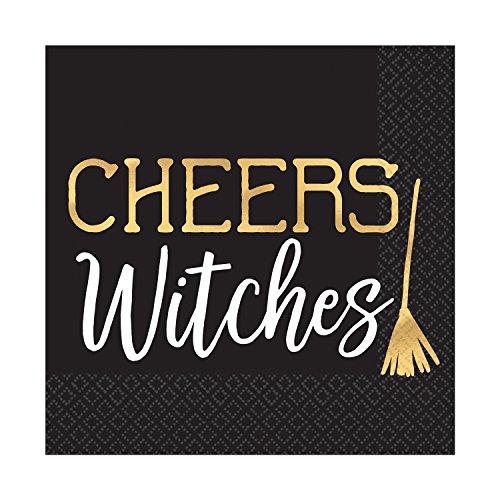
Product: Amscan Party Supplies, Multicolor
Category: Toys & Games | Party Supplies | Party Packs
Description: Includes 16 - 2 ply paper napkins per package measures 5" x 5" features the message "Cheers witches" great for any Halloween celebration.
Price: $5.70
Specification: ProductDimensions:5x5x4.3inches|ItemWeight:1.44ounces|ShippingWeight:1.44ounces(Viewshippingratesandpolicies)|ASIN:B07D7HWYVW|Itemmodelnumber:5000011|Manufacturerrecommendedage:4-12years